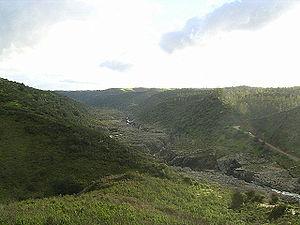
Le Guadiana est un fleuve international de la péninsule Ibérique, qui se jette dans l'océan Atlantique dans le golfe de Cadix.